Deir el-Medina

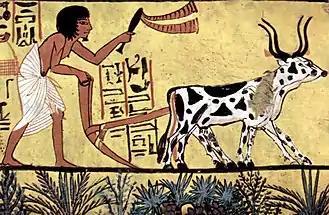
Scene from the Tomb of Sennedjem

The ancient economy is documented by records of sales transactions that yield information on prices and exchange. Records of prayers and charms illustrate ordinary popular conceptions of the divine, whilst researchers into ancient law and practice find a rich source of information recorded in the texts from the village. Many examples of the most famous works of ancient Egyptian literature have also been discovered. Thousands of papyri and ostraca still await publication.